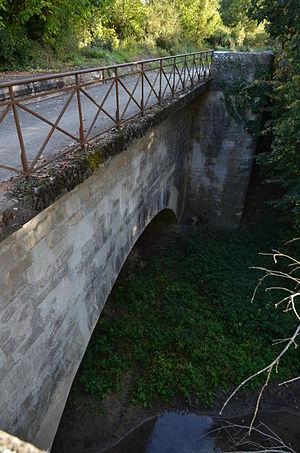
Vue de la face aval du pont canal de la Croix (Cher)
Le canal de Berry avait une longueur de 320 km. Réalisé entre 1808 et 1840, il a été utilisé jusqu'en 1945 puis a été déclassé et aliéné en 1955.
Le pont-canal de La Croix est un pont-canal français qui permettait au canal de Berry de franchir un ruisseau alimentant en partie les douves du château d'Ainay-le-Vieil.